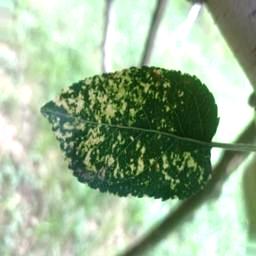
Label: Apple_Mosaic